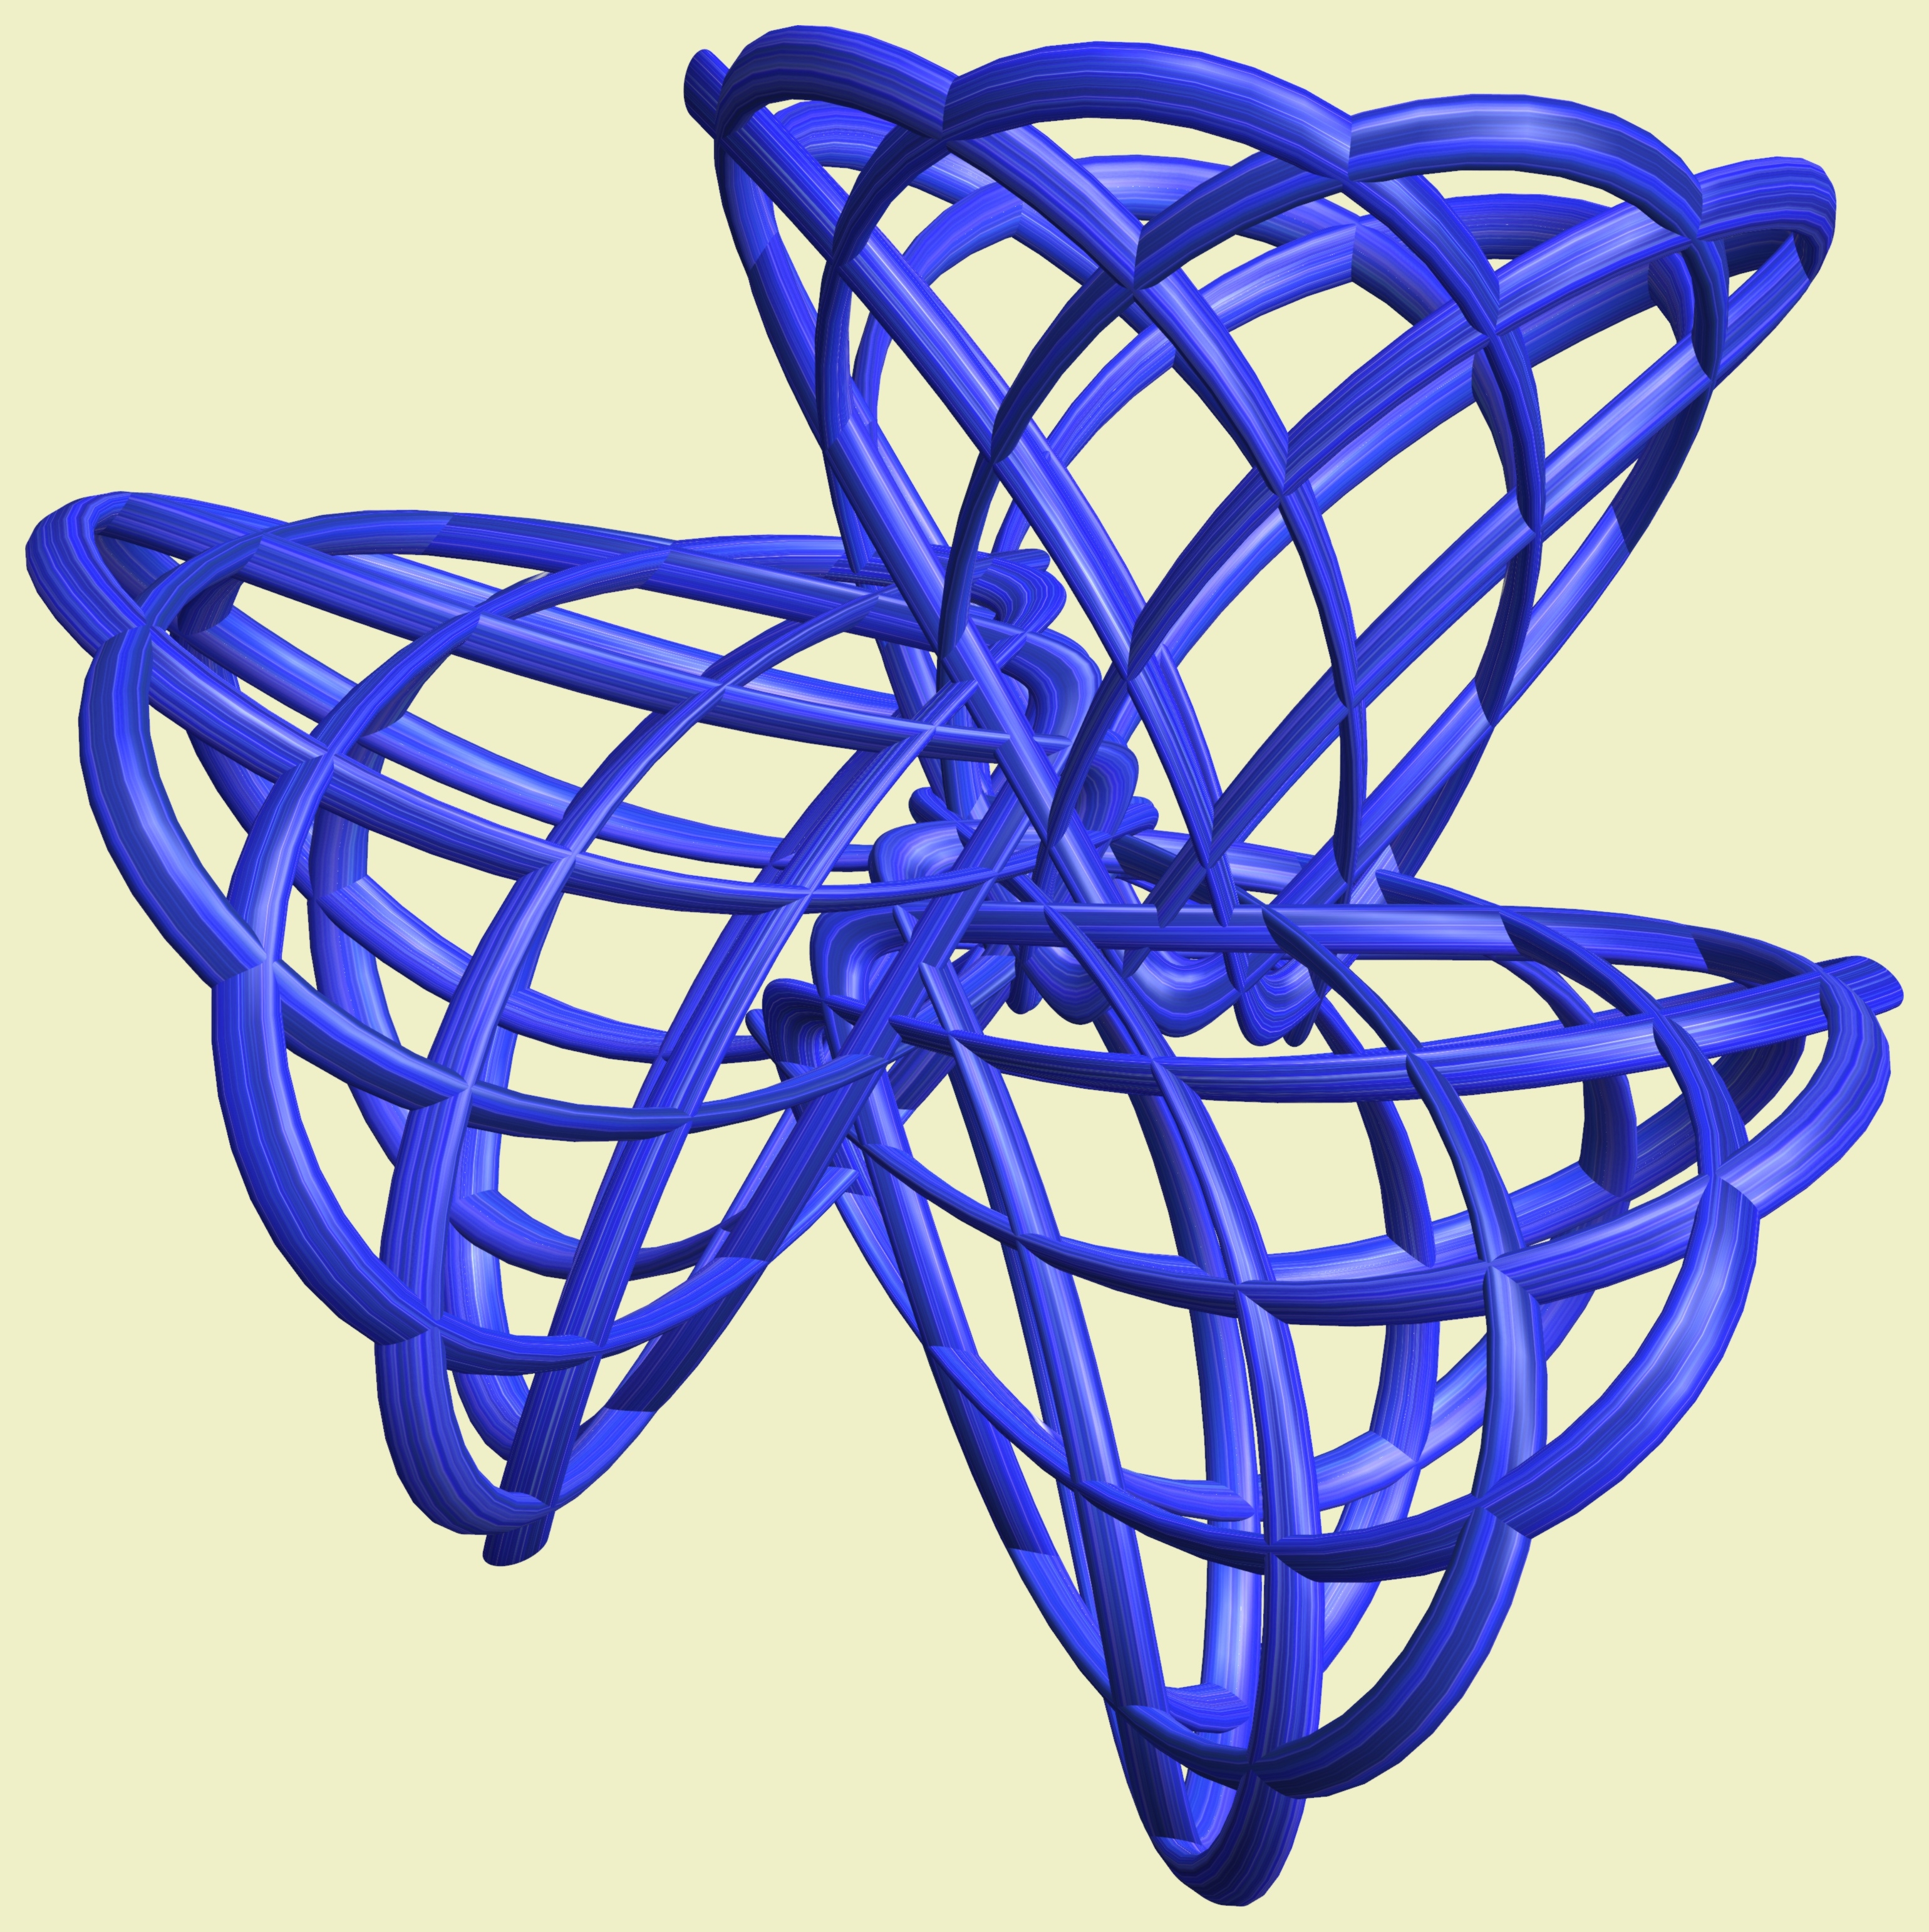
table, wing, structure, wheel, texture, chair, pattern, line, geometry, furniture, product, sculpture, design, symmetry, mesh, 3d, graphic, shape, torus, mathematica, cg, parametricplot3d, code, program, algorithm, mapping, geometricsculpture, lissajous, outdoor furniture, automotive exterior, storage basket